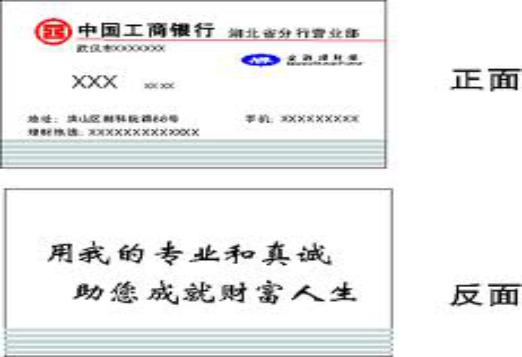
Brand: icbc-1
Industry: Others